Zeta2 Lyrae

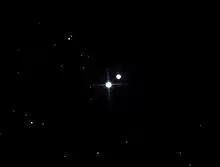
ζ and ζ Lyrae photographed by amateur astronomer David Chifiriuc in 2020. The separation between the two stars is .

Zeta Lyrae is a single, white-hued star in the northern constellation of Lyra. It is a dim star that is just visible to the naked eye with an apparent visual magnitude of 5.74 An annual parallax shift of as seen from Earth provides a distance estimate of about 158 light years from the Sun. It is moving closer to the Sun with a radial velocity of −25 km/s.